Christianity

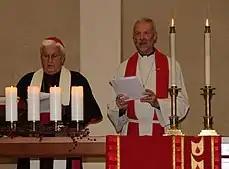

The Catholic Church consists of those particular Churches, headed by bishops, in communion with the pope, the bishop of Rome, as its highest authority in matters of faith, morality, and church governance. Like Eastern Orthodoxy, the Catholic Church, through apostolic succession, traces its origins to the Christian community founded by Jesus Christ. Catholics maintain that the "one, holy, catholic, and apostolic church" founded by Jesus subsists fully in the Catholic Church, but also acknowledges other Christian churches and communities and works towards reconciliation among all Christians. The Catholic faith is detailed in the "Catechism of the Catholic Church".